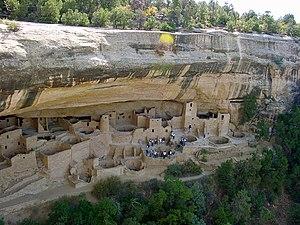
Les Sept Cités de Cibola est une histoire en bande dessinée de Carl Barks, publiée en septembre 1954. Elle met en scène Donald Duck, son oncle Balthazar Picsou et ses neveux Riri, Fifi et Loulou.